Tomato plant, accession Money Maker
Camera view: tilt-top (135 deg); turntable rotation: 120 degrees
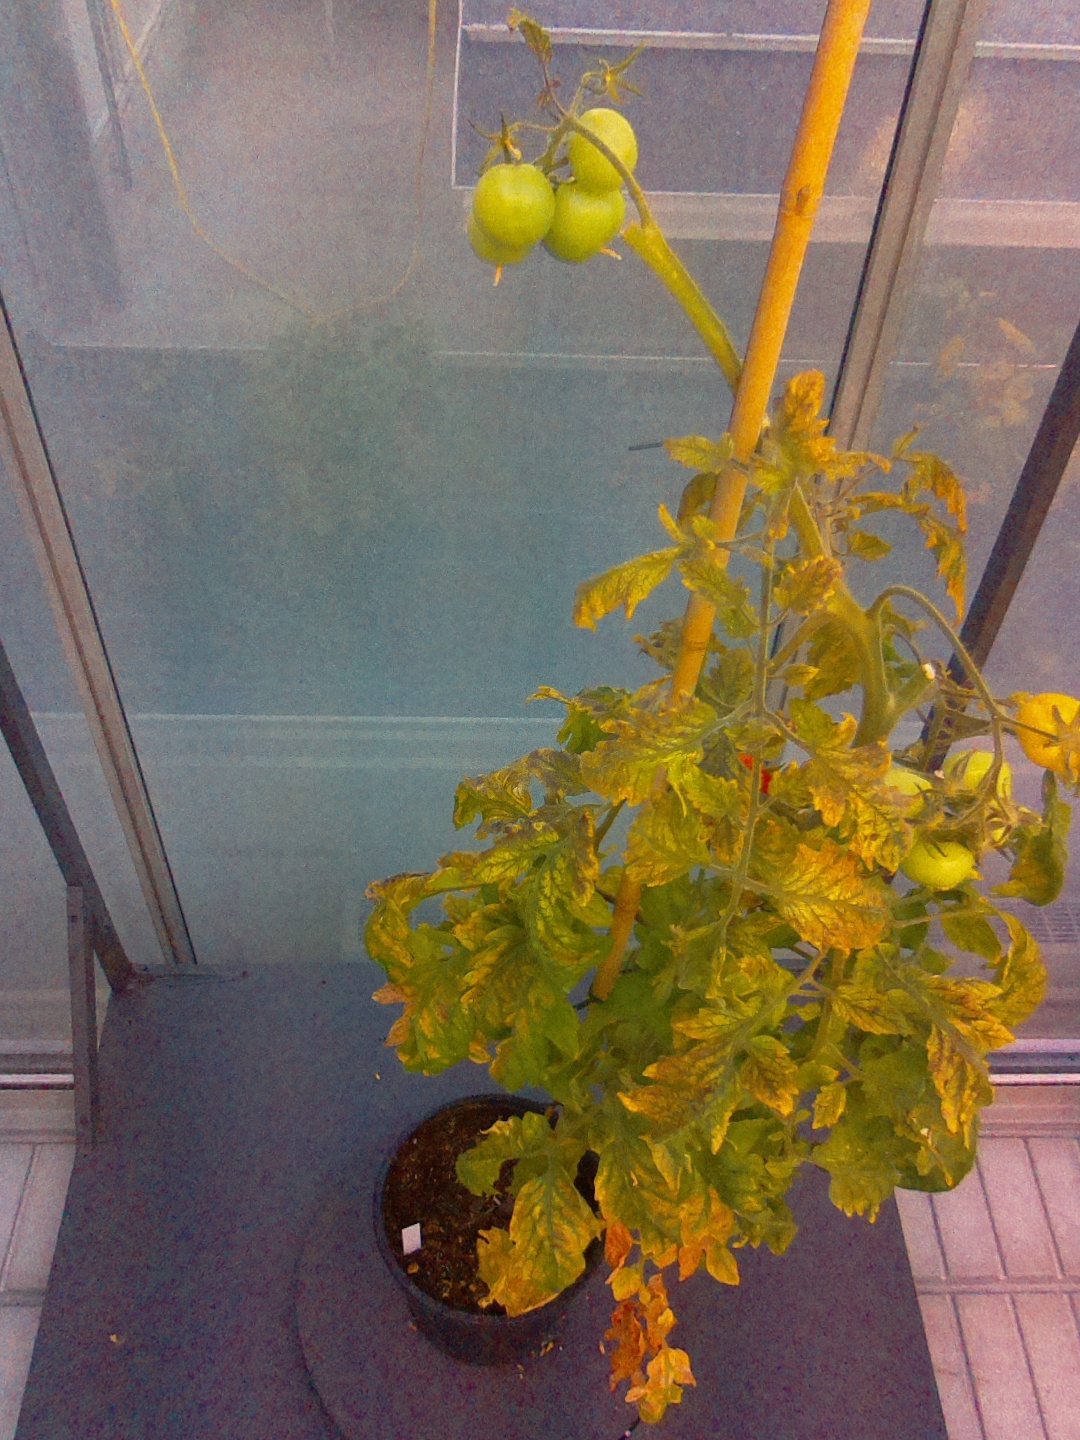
BBCH growth stage 81: 10%-20% of fruits show typical fully ripe color